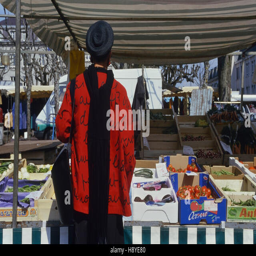
a woman shopping at a market .